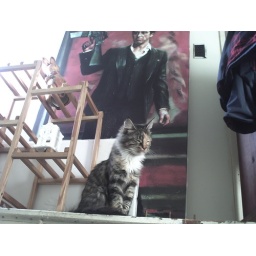
My brother-in-law's cat Mama Cat standing in front of his Scarface portrait.